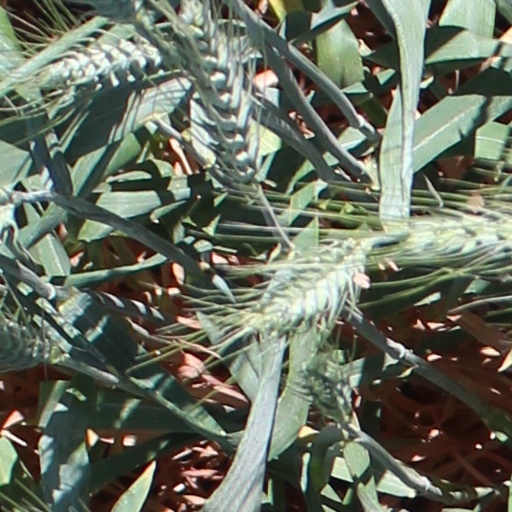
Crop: wheat